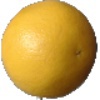
Label: white_grapefruit